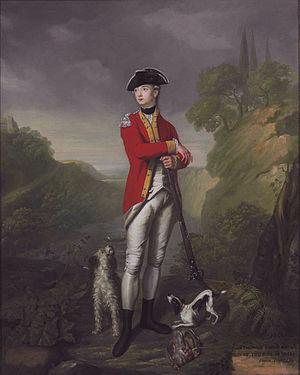
Jean-Trotter est un artiste peintre portraitiste irlandais.
John Rawdon, 1ᵉʳ comte de Moira, connu sous le nom de Sir John Rawdon, Bt, entre 1724 et 1750 et comme Lord Rawdon entre 1750 et 1762, était un pair irlandais.